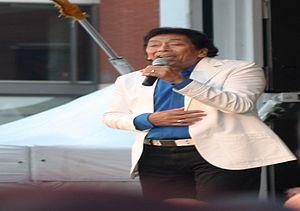
Riem de Wolff, né le 15 avril 1943 à Depok et mort le 12 septembre 2017 à Blaricum, est un chanteur néerlandais.